Tukaram

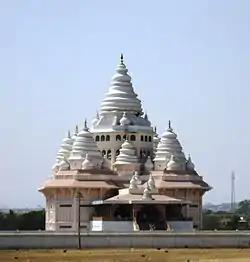
Gatha temple in Dehu, near Pune Maharashtra, is one of two local temples that mark the legacy of Tukaram. His poetry is carved on its wall.

Tukaram accepted disciples and devotees without discriminating on the basis of gender. One of his celebrated devotees was Bahina Bai, a Brahmin woman, who faced anger and abuse of her husband when she chose Bhakti marga and Tukaram as her "guru".